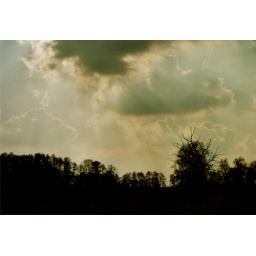
sky above the lanscape near the lake in my home-village